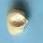
Maize quality: Good